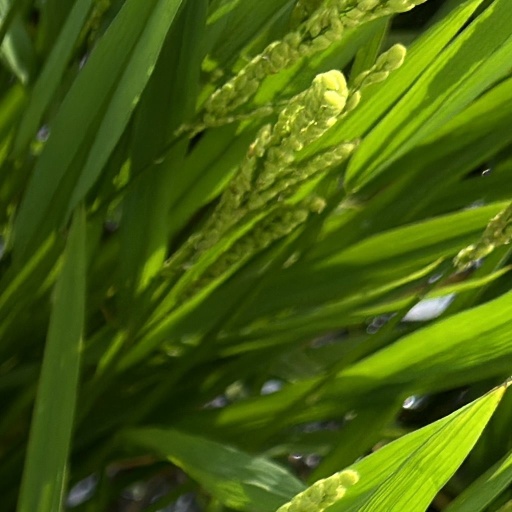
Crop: rice